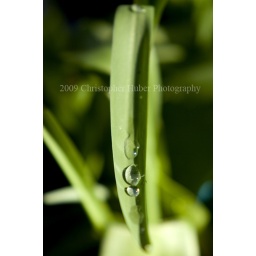
A blade of grass cradles beads of water in the late-afternoon sun.